Trooping the Colour

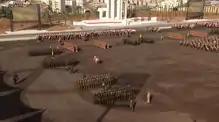

Preceding the sovereign, senior members of the royal family arrive in barouches to view the ceremony from a central first floor window in the Duke of Wellington's former office in Horse Guards Building. This procession turns at the Guards Memorial, and No. 3 Guard has opened ranks to allow their carriages to pass through.